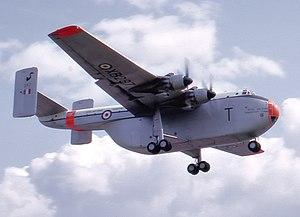
Le Blackburn C.1 Beverley est un avion militaire de la Guerre froide réalisé au Royaume-Uni par Blackburn Aircraft.